Jamesburg, New Jersey

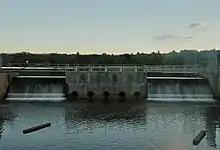
Waterfall stemming from a dam at Lake Manalapan in Jamesburg

Thompson Park, covering , is located on the southwestern edge of Jamesburg and is also partially located in neighboring Monroe Township. The Manalapan Lake is located on the eastern edge of the park. The park has four tennis courts, four basketball courts, two handball courts, three baseball fields, a softball field, many soccer fields, multiple picnic groves equipped with grills, three hiking/biking trails, fishing, an animal haven, and a gazebo. The park has three entrances. Two are located on Perrineville Road, and one is located on Forsgate Drive. Monroe Township Soccer Club hosts a tournament every year on the soccer fields in the park.